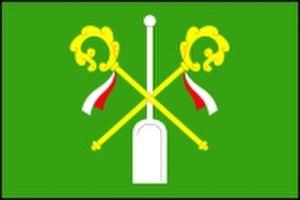
Rudimov est une commune du district et de la région de Zlín, en République tchèque. Sa population s'élevait à 253 habitants en 2018.